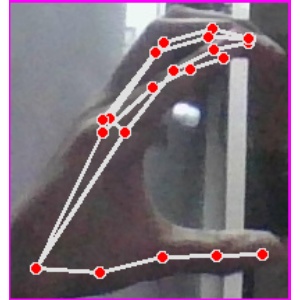
अक्षर: ऋ